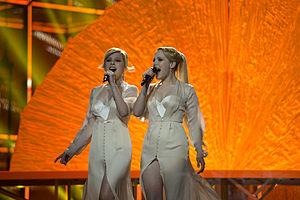
La Russie participe au Concours Eurovision de la chanson, depuis sa trente-neuvième édition, en 1994, et l’a remporté à une reprise, en 2008.